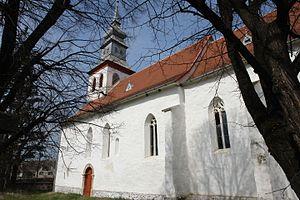
Korlát est un village et une commune du comitat de Borsod-Abaúj-Zemplén en Hongrie.